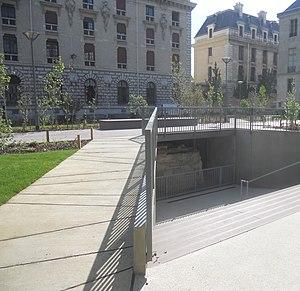
7 juillet 2019
La place du Père-Teilhard-de-Chardin est une place située dans le quartier de l'Arsenal du 4ᵉ arrondissement de Paris.